Machete Maidens Unleashed!

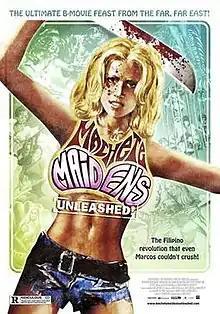
Film poster

Machete Maidens Unleashed! is a 2010 Australian documentary film directed by Mark Hartley.